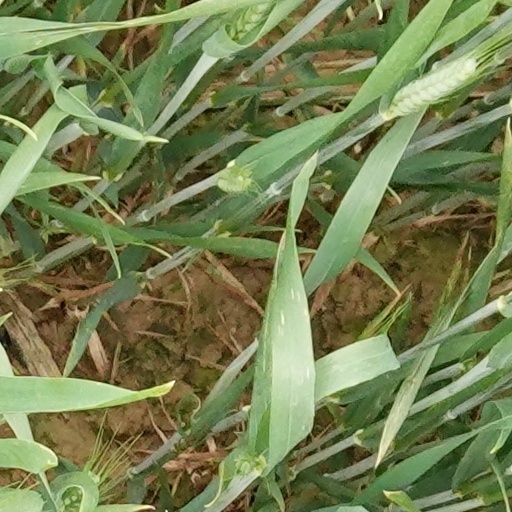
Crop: wheat